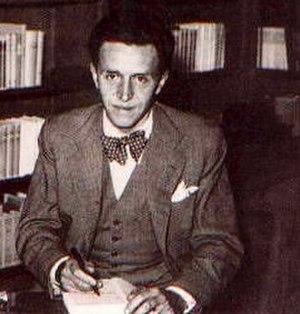
L'écrivain collaborationniste Lucien Rebatet lors d'une séance publique de signatures en librairie.
Giacomo Meyerbeer, de son vrai nom Jakob Liebmann Meyer Beer, est un compositeur allemand de confession juive né à Tasdorf, près de Berlin, le 5 septembre 1791 et mort à Paris le 2 mai 1864.
Lucien Rebatet, né le 15 novembre 1903 à Moras-en-Valloire, où il est mort le 24 août 1972, est un écrivain, journaliste et critique musical et cinématographique français. Ayant débuté à l'Action française, il rejoint en 1932 l'hebdomadaire Je suis partout, qui se réclame du fascisme et qui devient à partir de 1941 le principal journal collaborationniste et antisémite français sous l'Occupation. En 1942, il publie Les Décombres, féroce pamphlet antisémite. Condamné à mort à la Libération, puis gracié, il reste en prison jusqu'en 1952 en compagnie de Pierre-Antoine Cousteau. Il abandonne alors la polémique, se consacrant à la critique cinématographique et à sa carrière d'écrivain en publiant son œuvre majeure, Les Deux Étendards, en 1951.